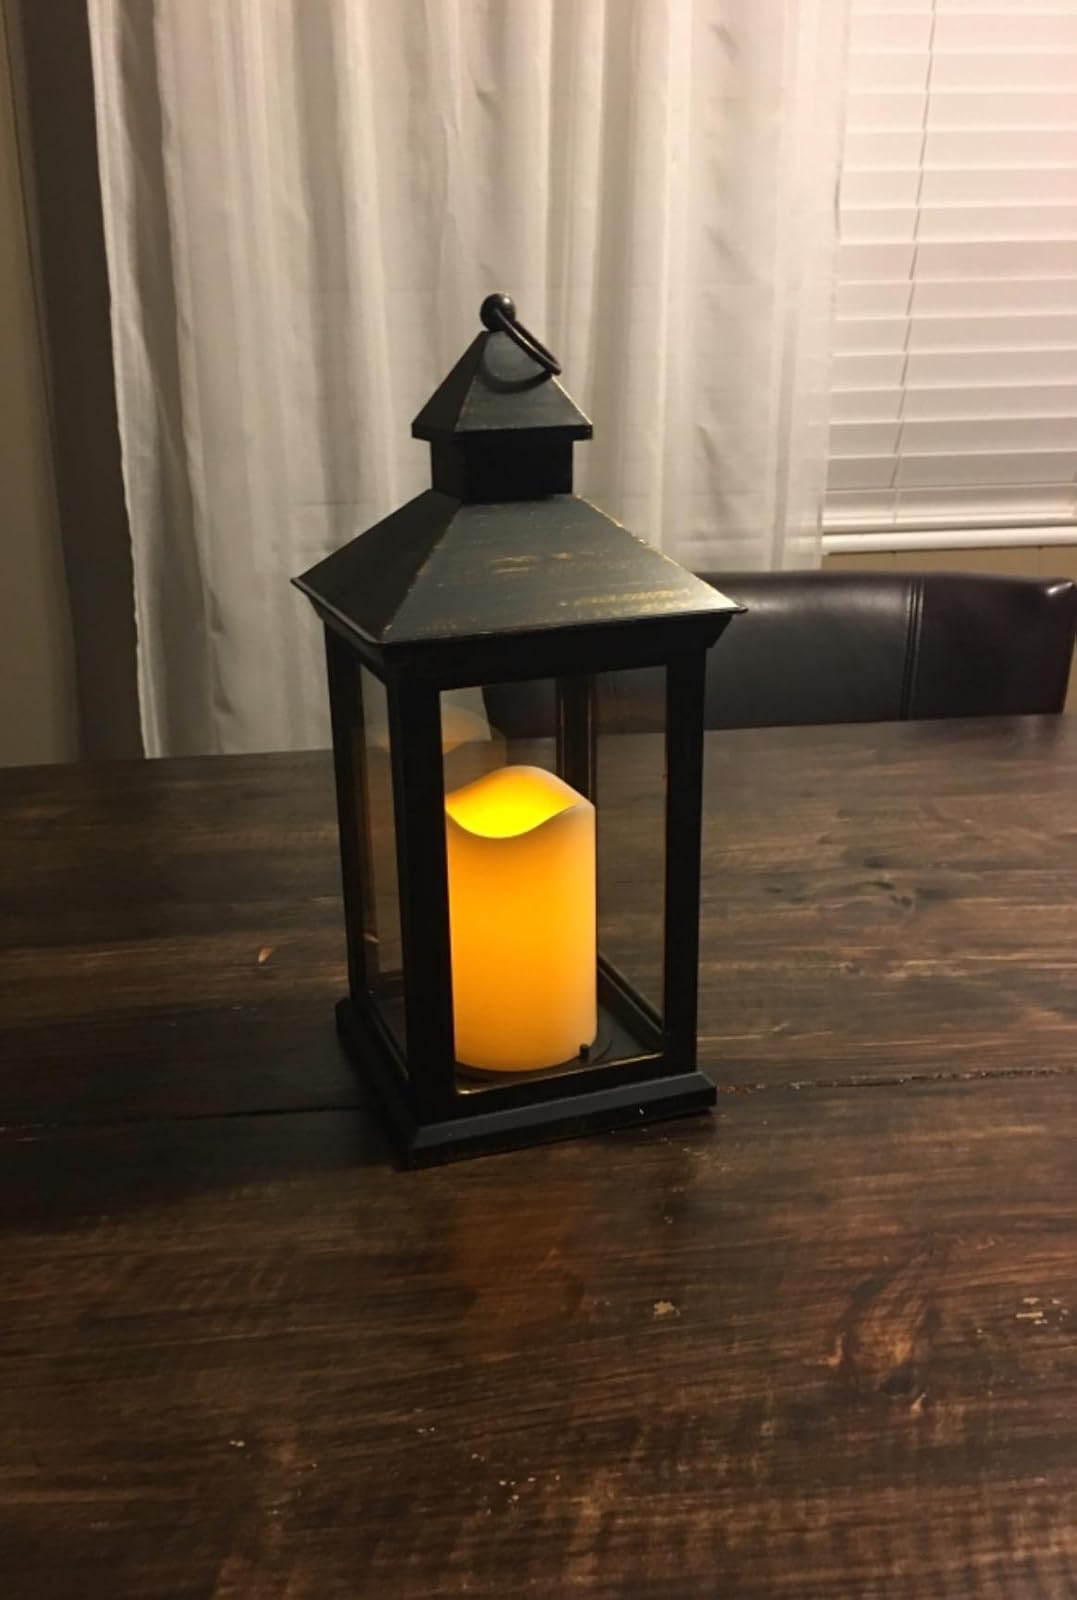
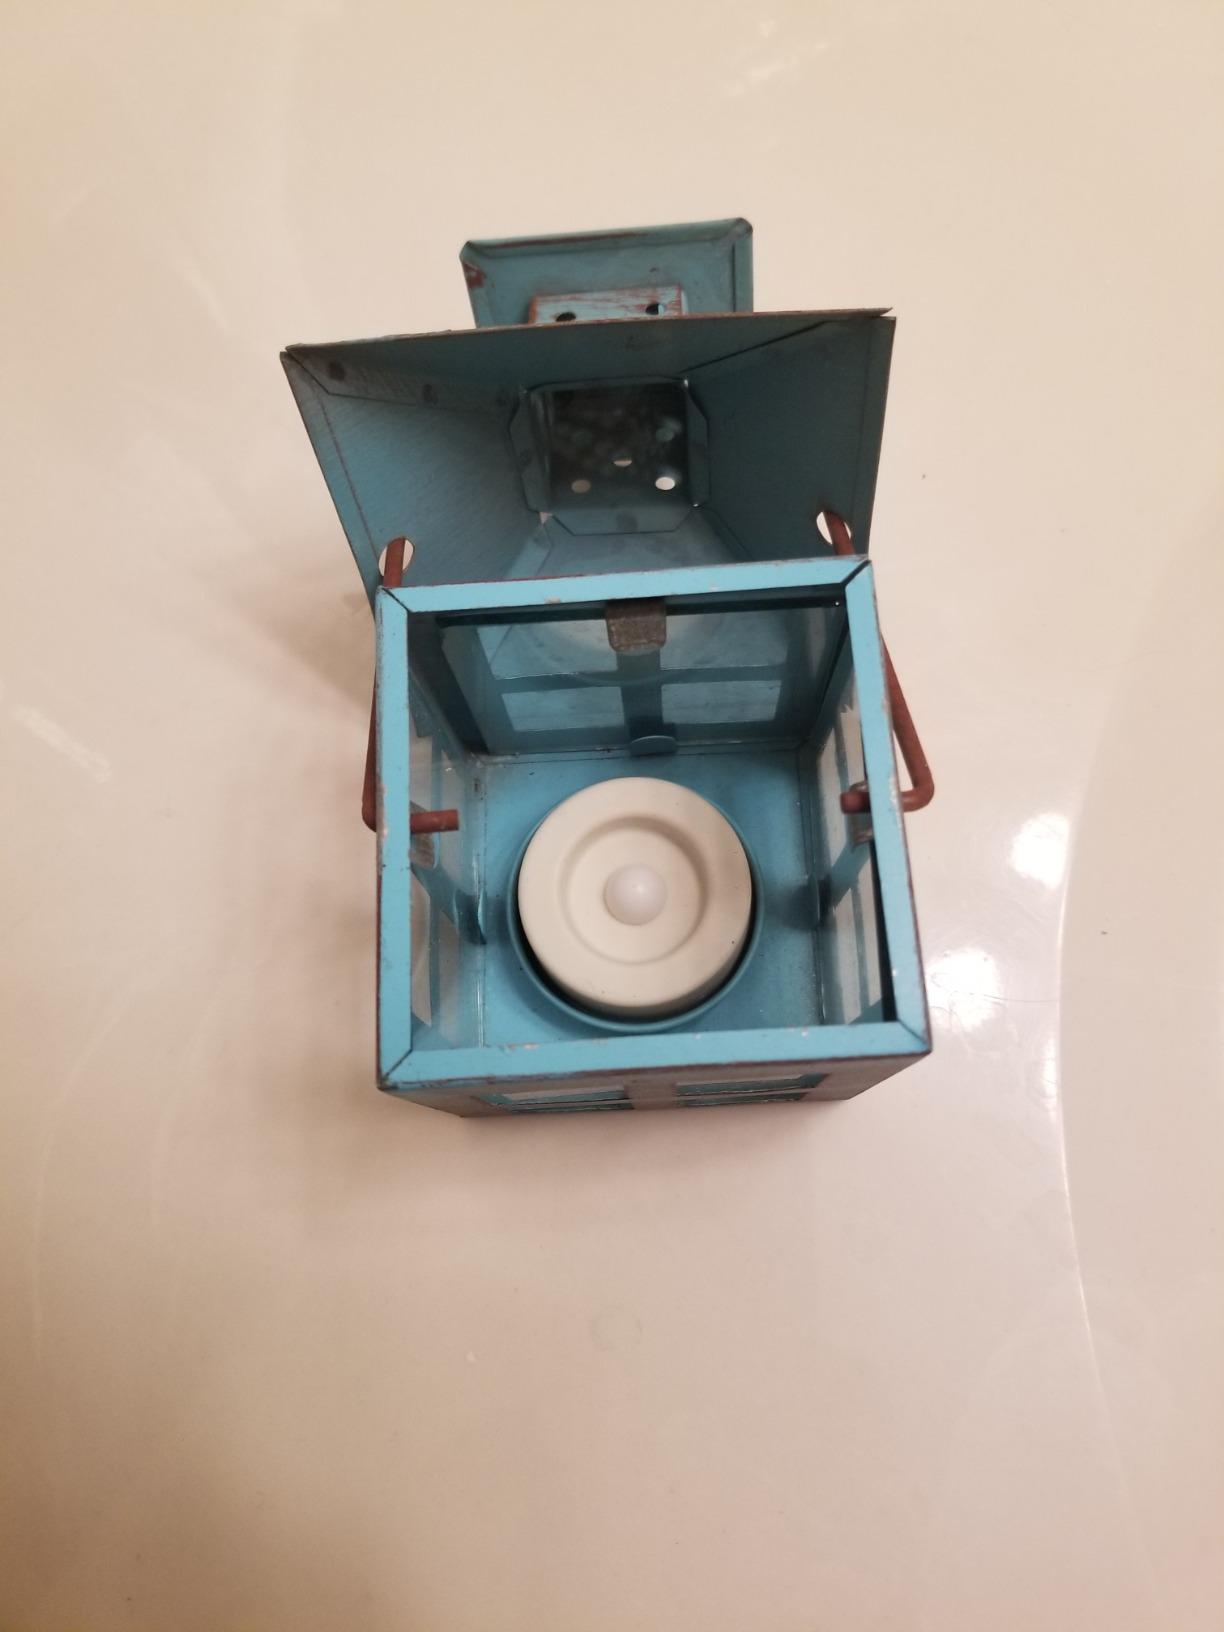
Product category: lantern
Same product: no